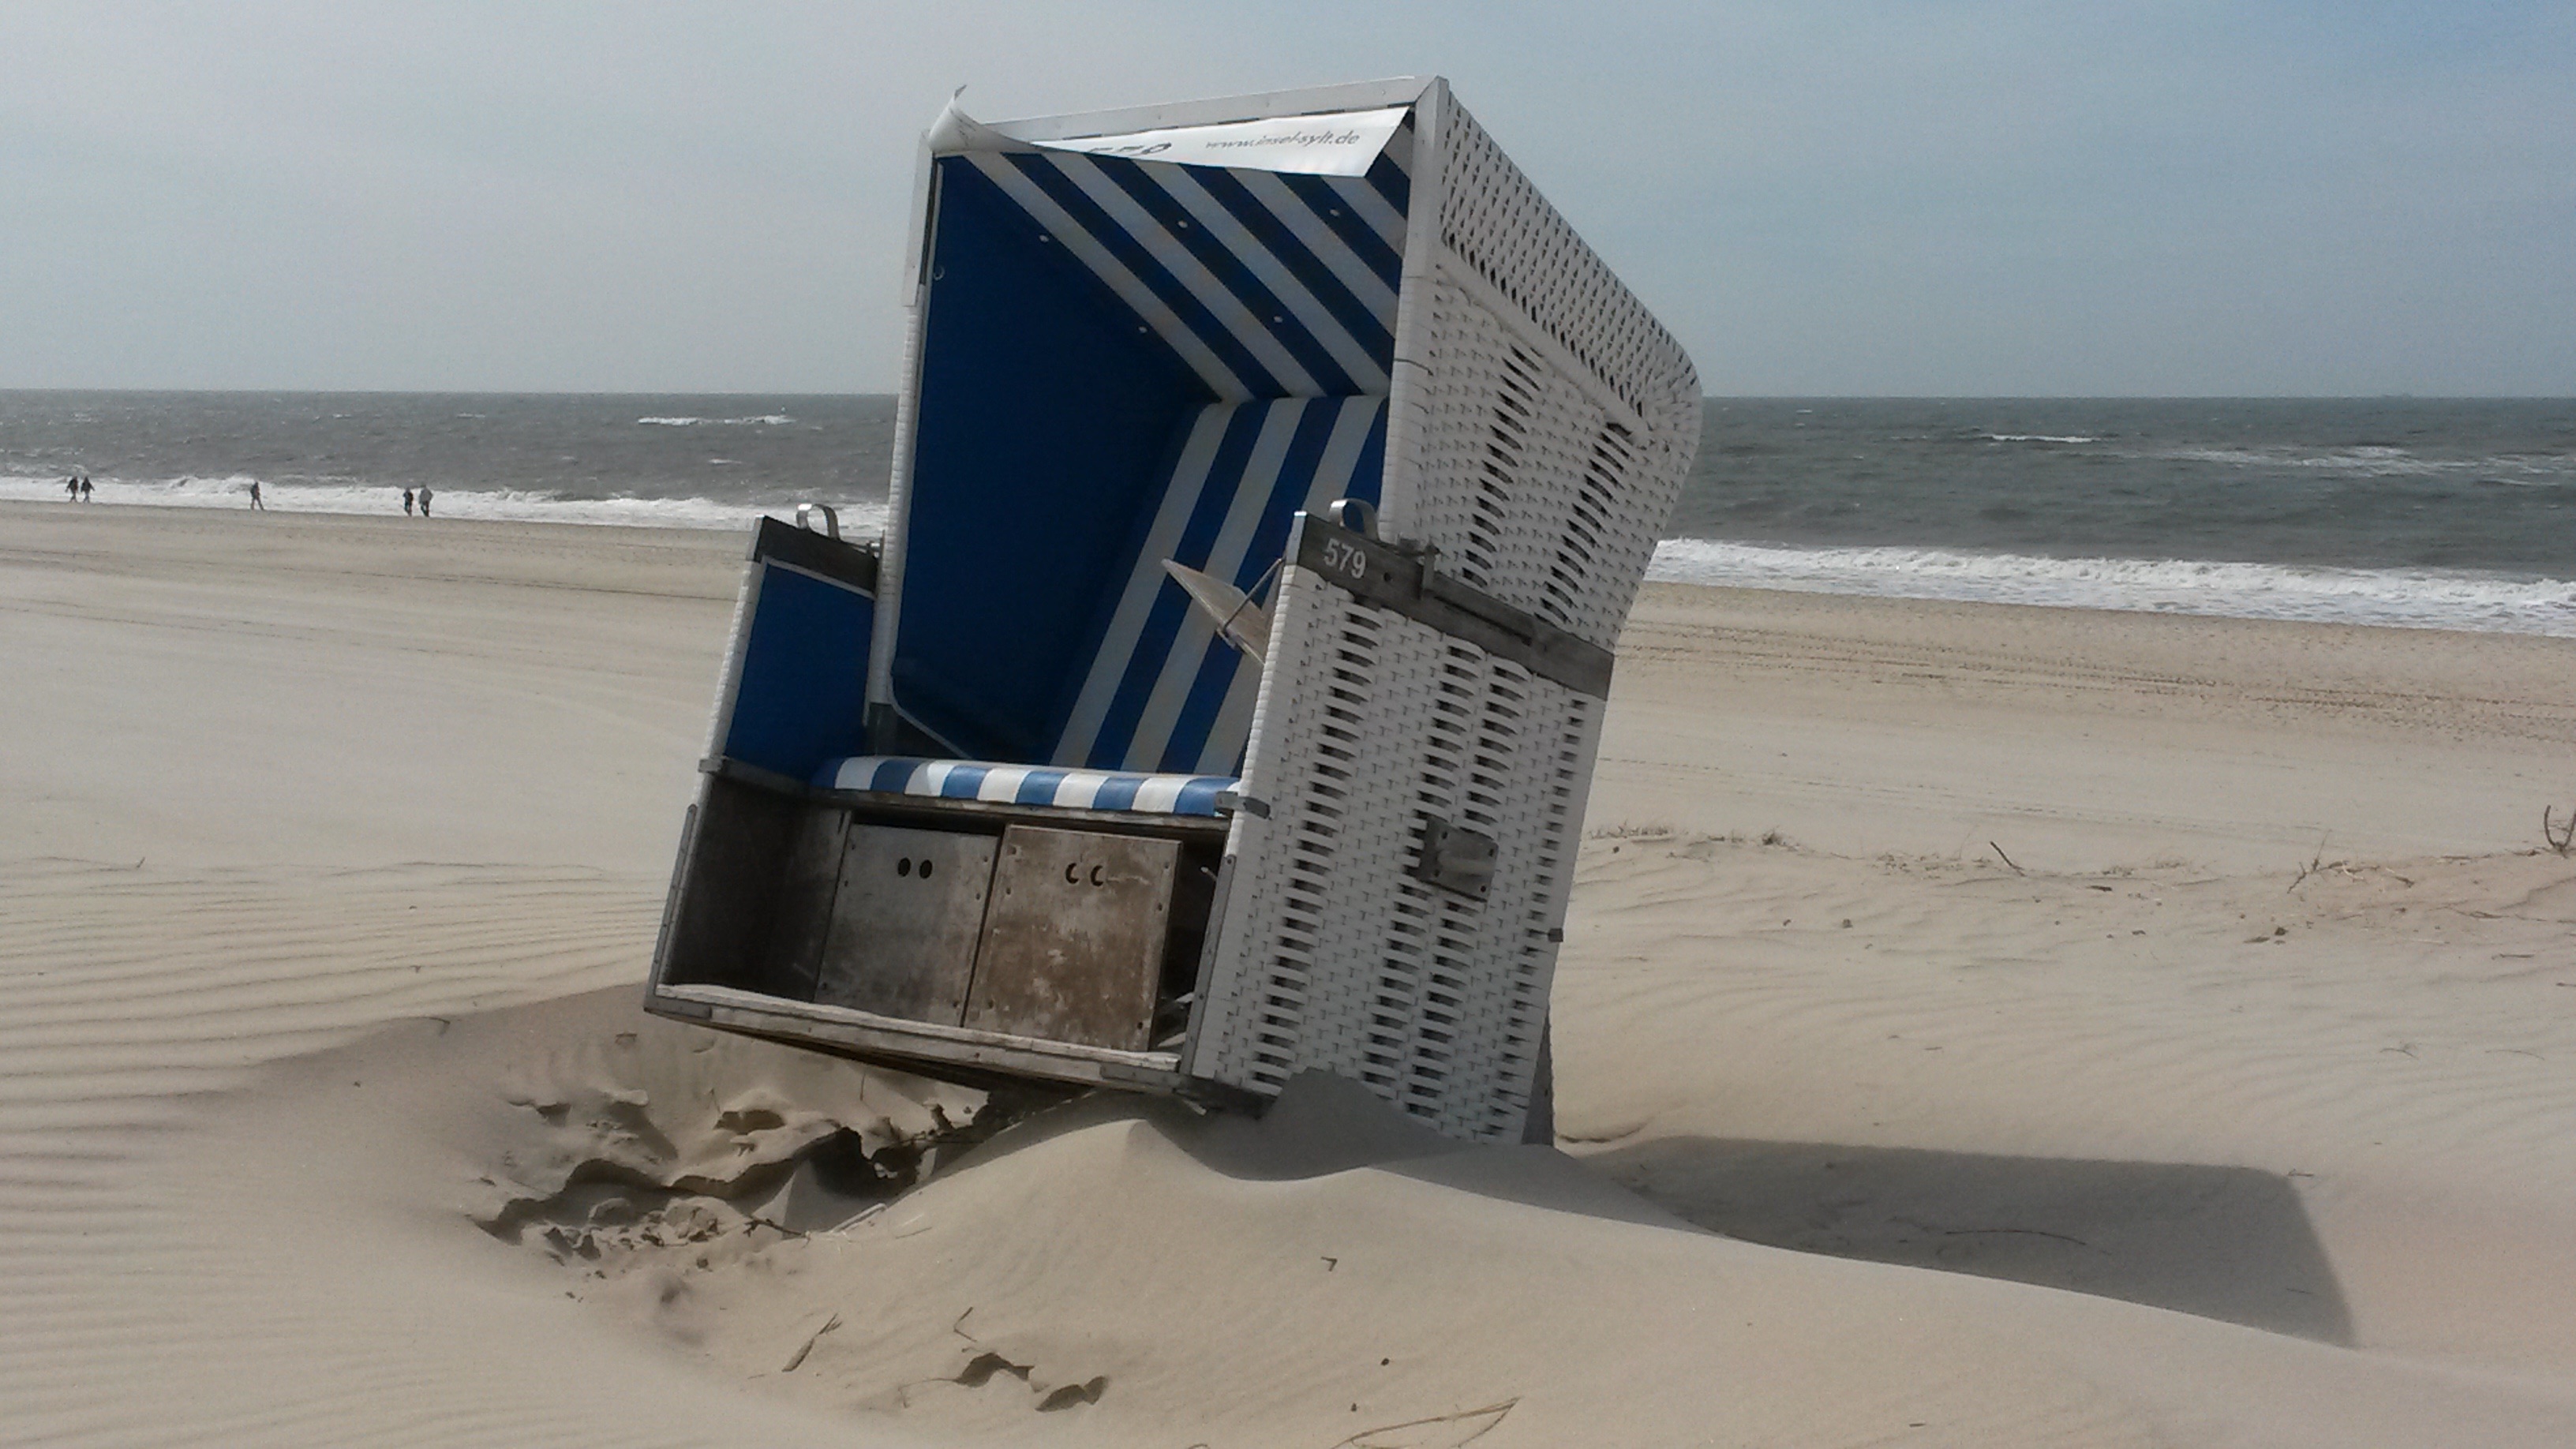
beach, sea, coast, sand, ocean, wood, shore, wind, material